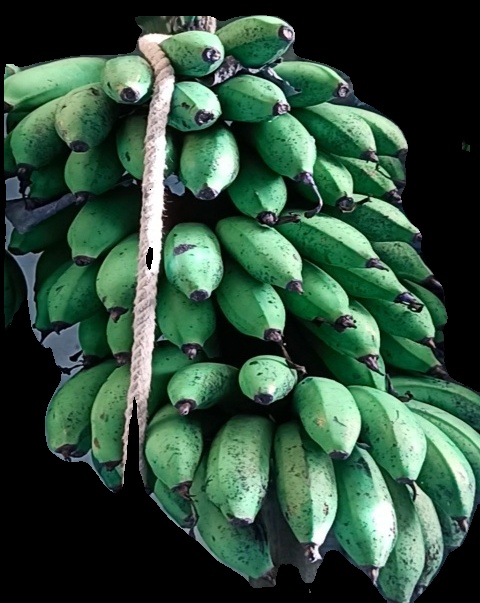
Variety: rasbale
Grade: grade2